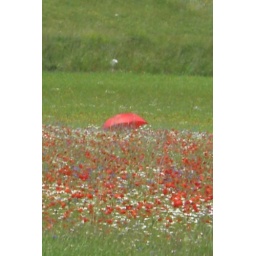
Red umbrella in red flowers field